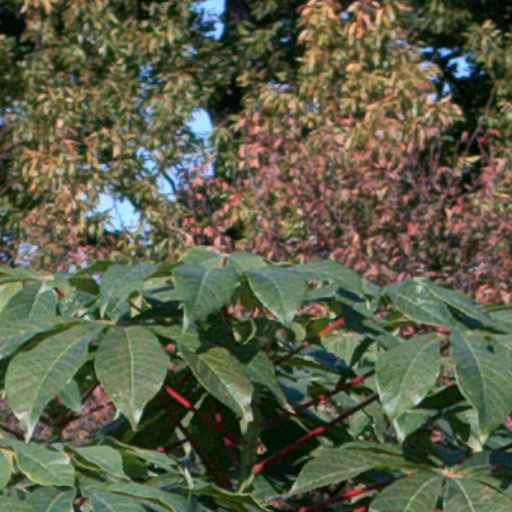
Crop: cassava